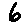
Label: 6